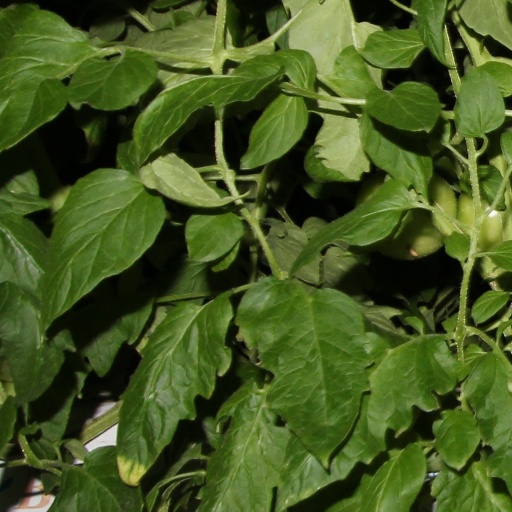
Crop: tomato